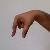
The image shows a hand gesture representing the letter 'Q' in Indian Sign Language.